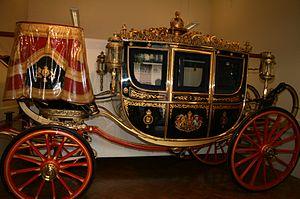
L'Irish State Coach est une voiture fermée à quatre chevaux utilisée par la famille royale britannique. Il s'agit de la traditionnelle calèche dans laquelle le monarque britannique se rend du palais de Buckingham au palais de Westminster pour la Cérémonie d'ouverture du Parlement du Royaume-Uni.